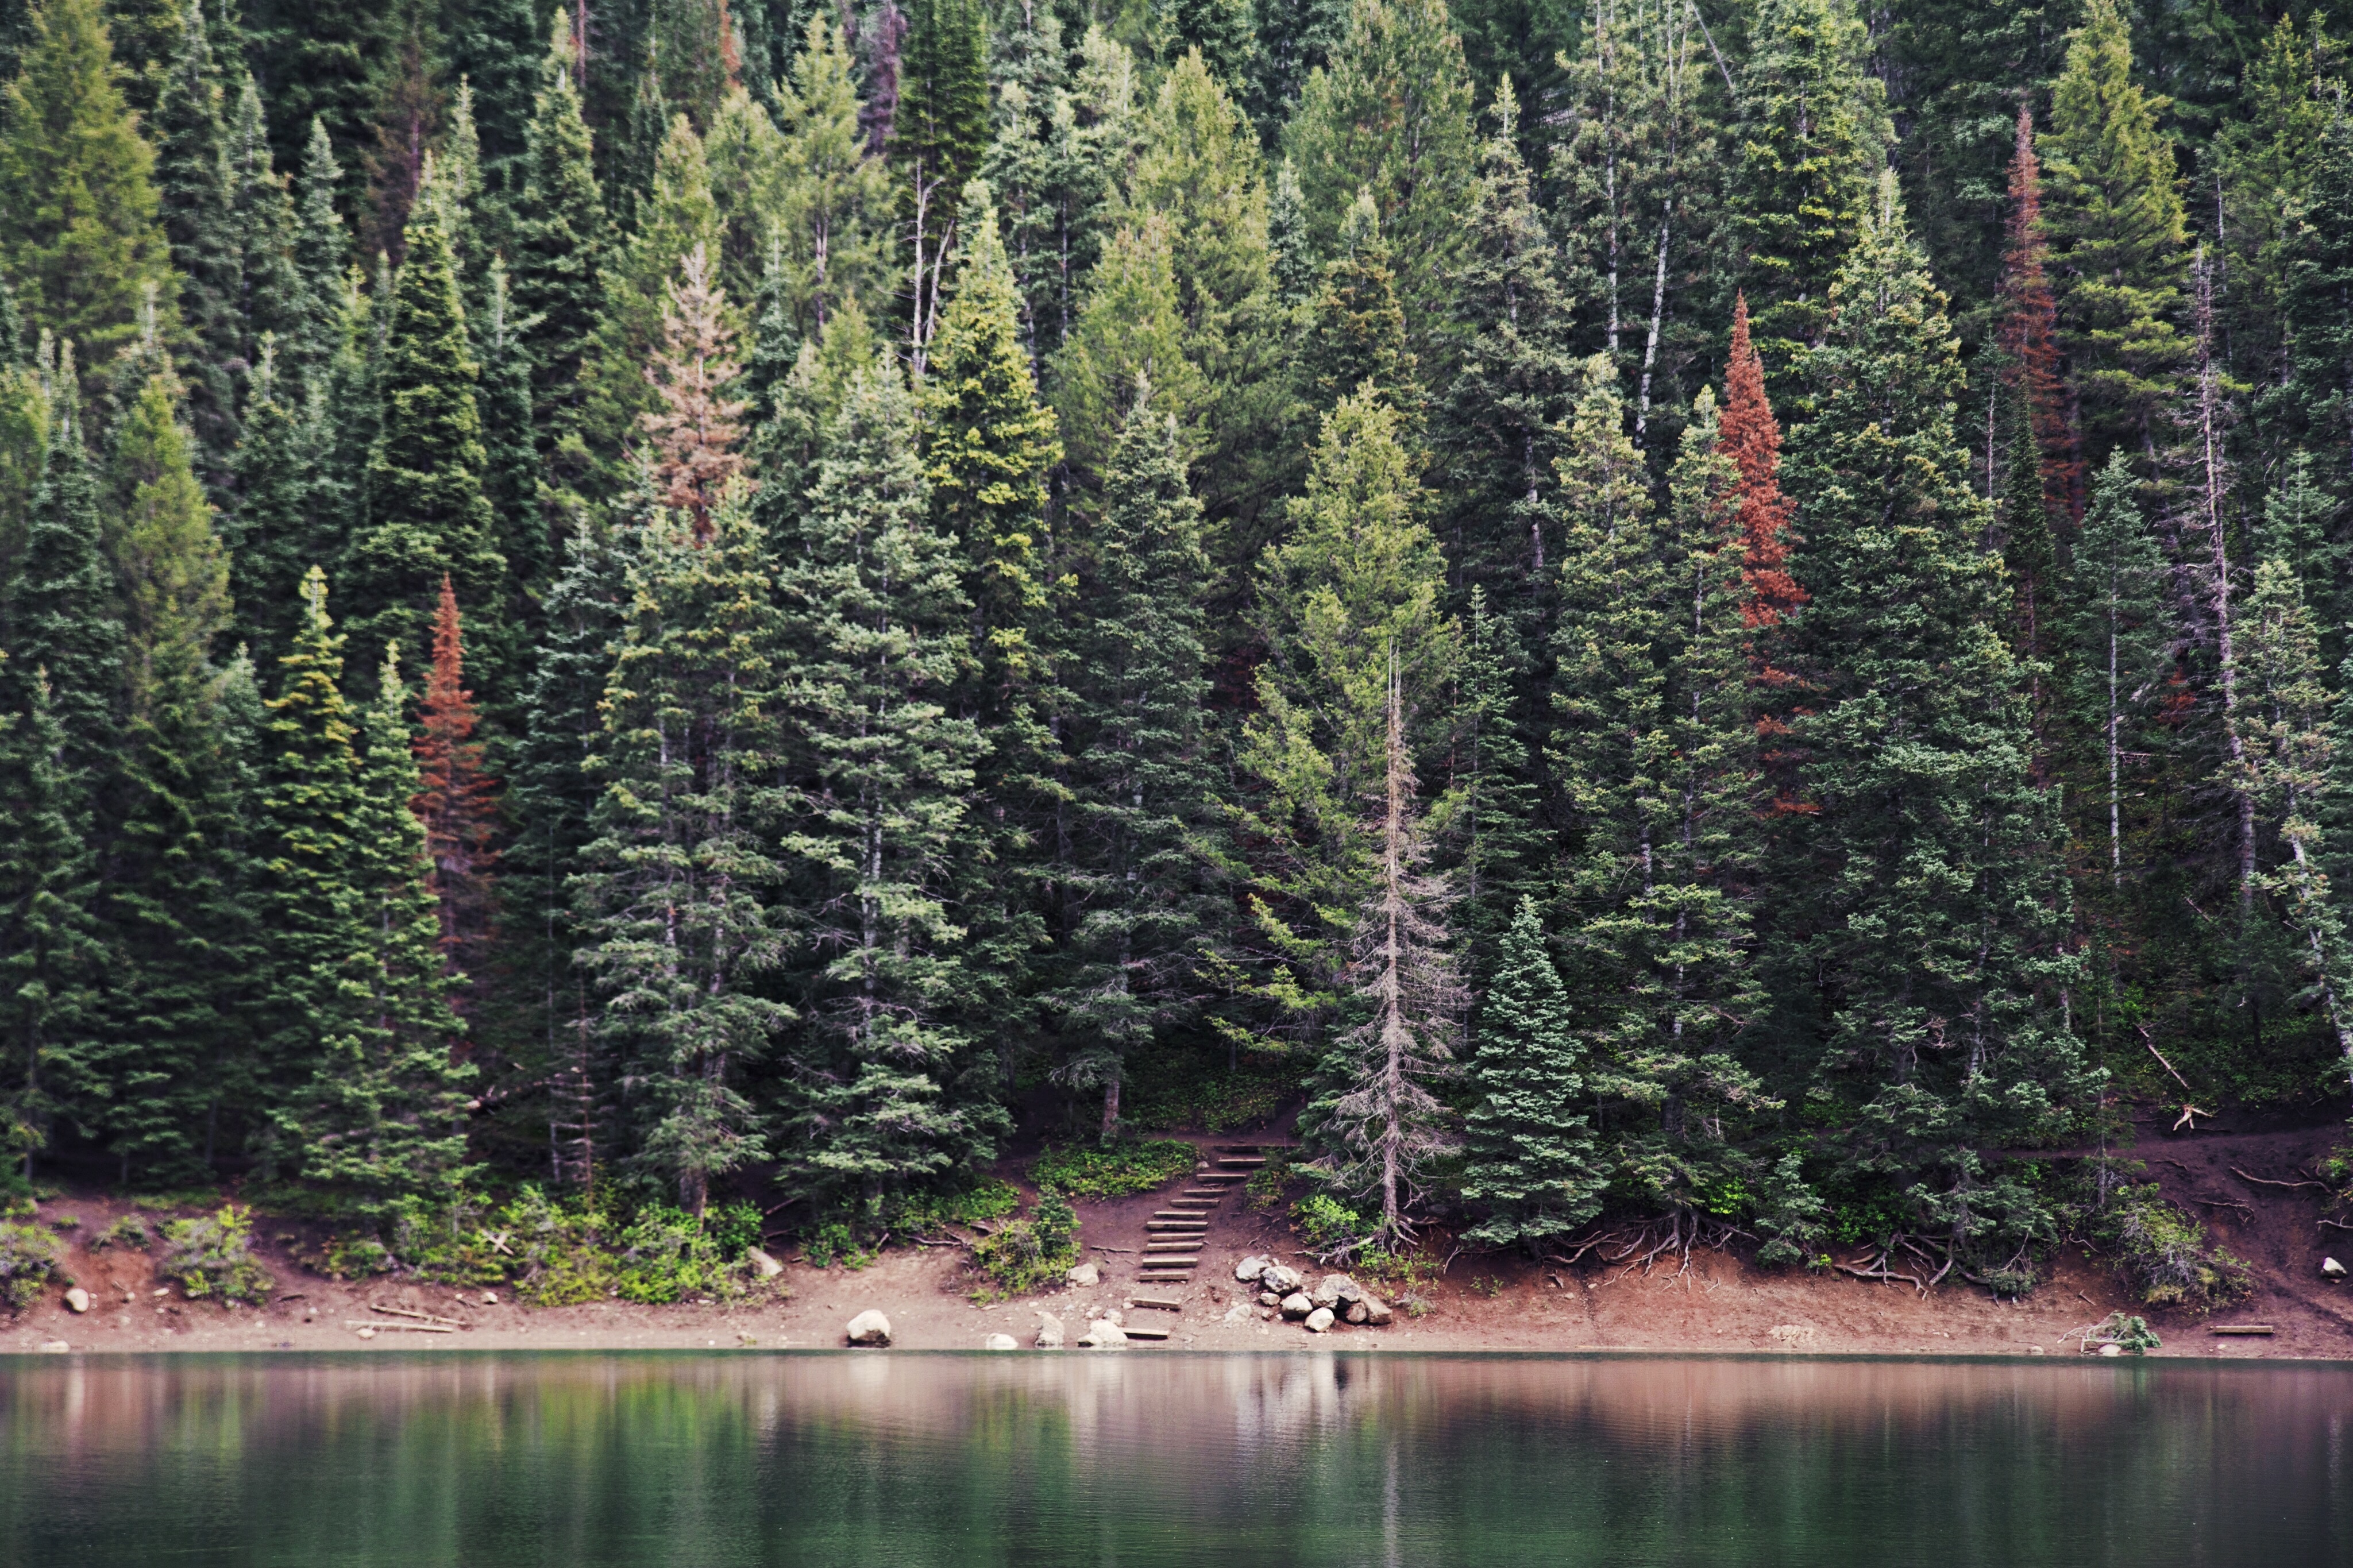
tree, water, nature, forest, path, wilderness, mountain, plant, flower, lake, pond, reflection, fir, conifer, trees, woods, spruce, wetland, woodland, habitat, larch, ecosystem, biome, natural environment, woody plant, temperate broadleaf and mixed forest, temperate coniferous forest